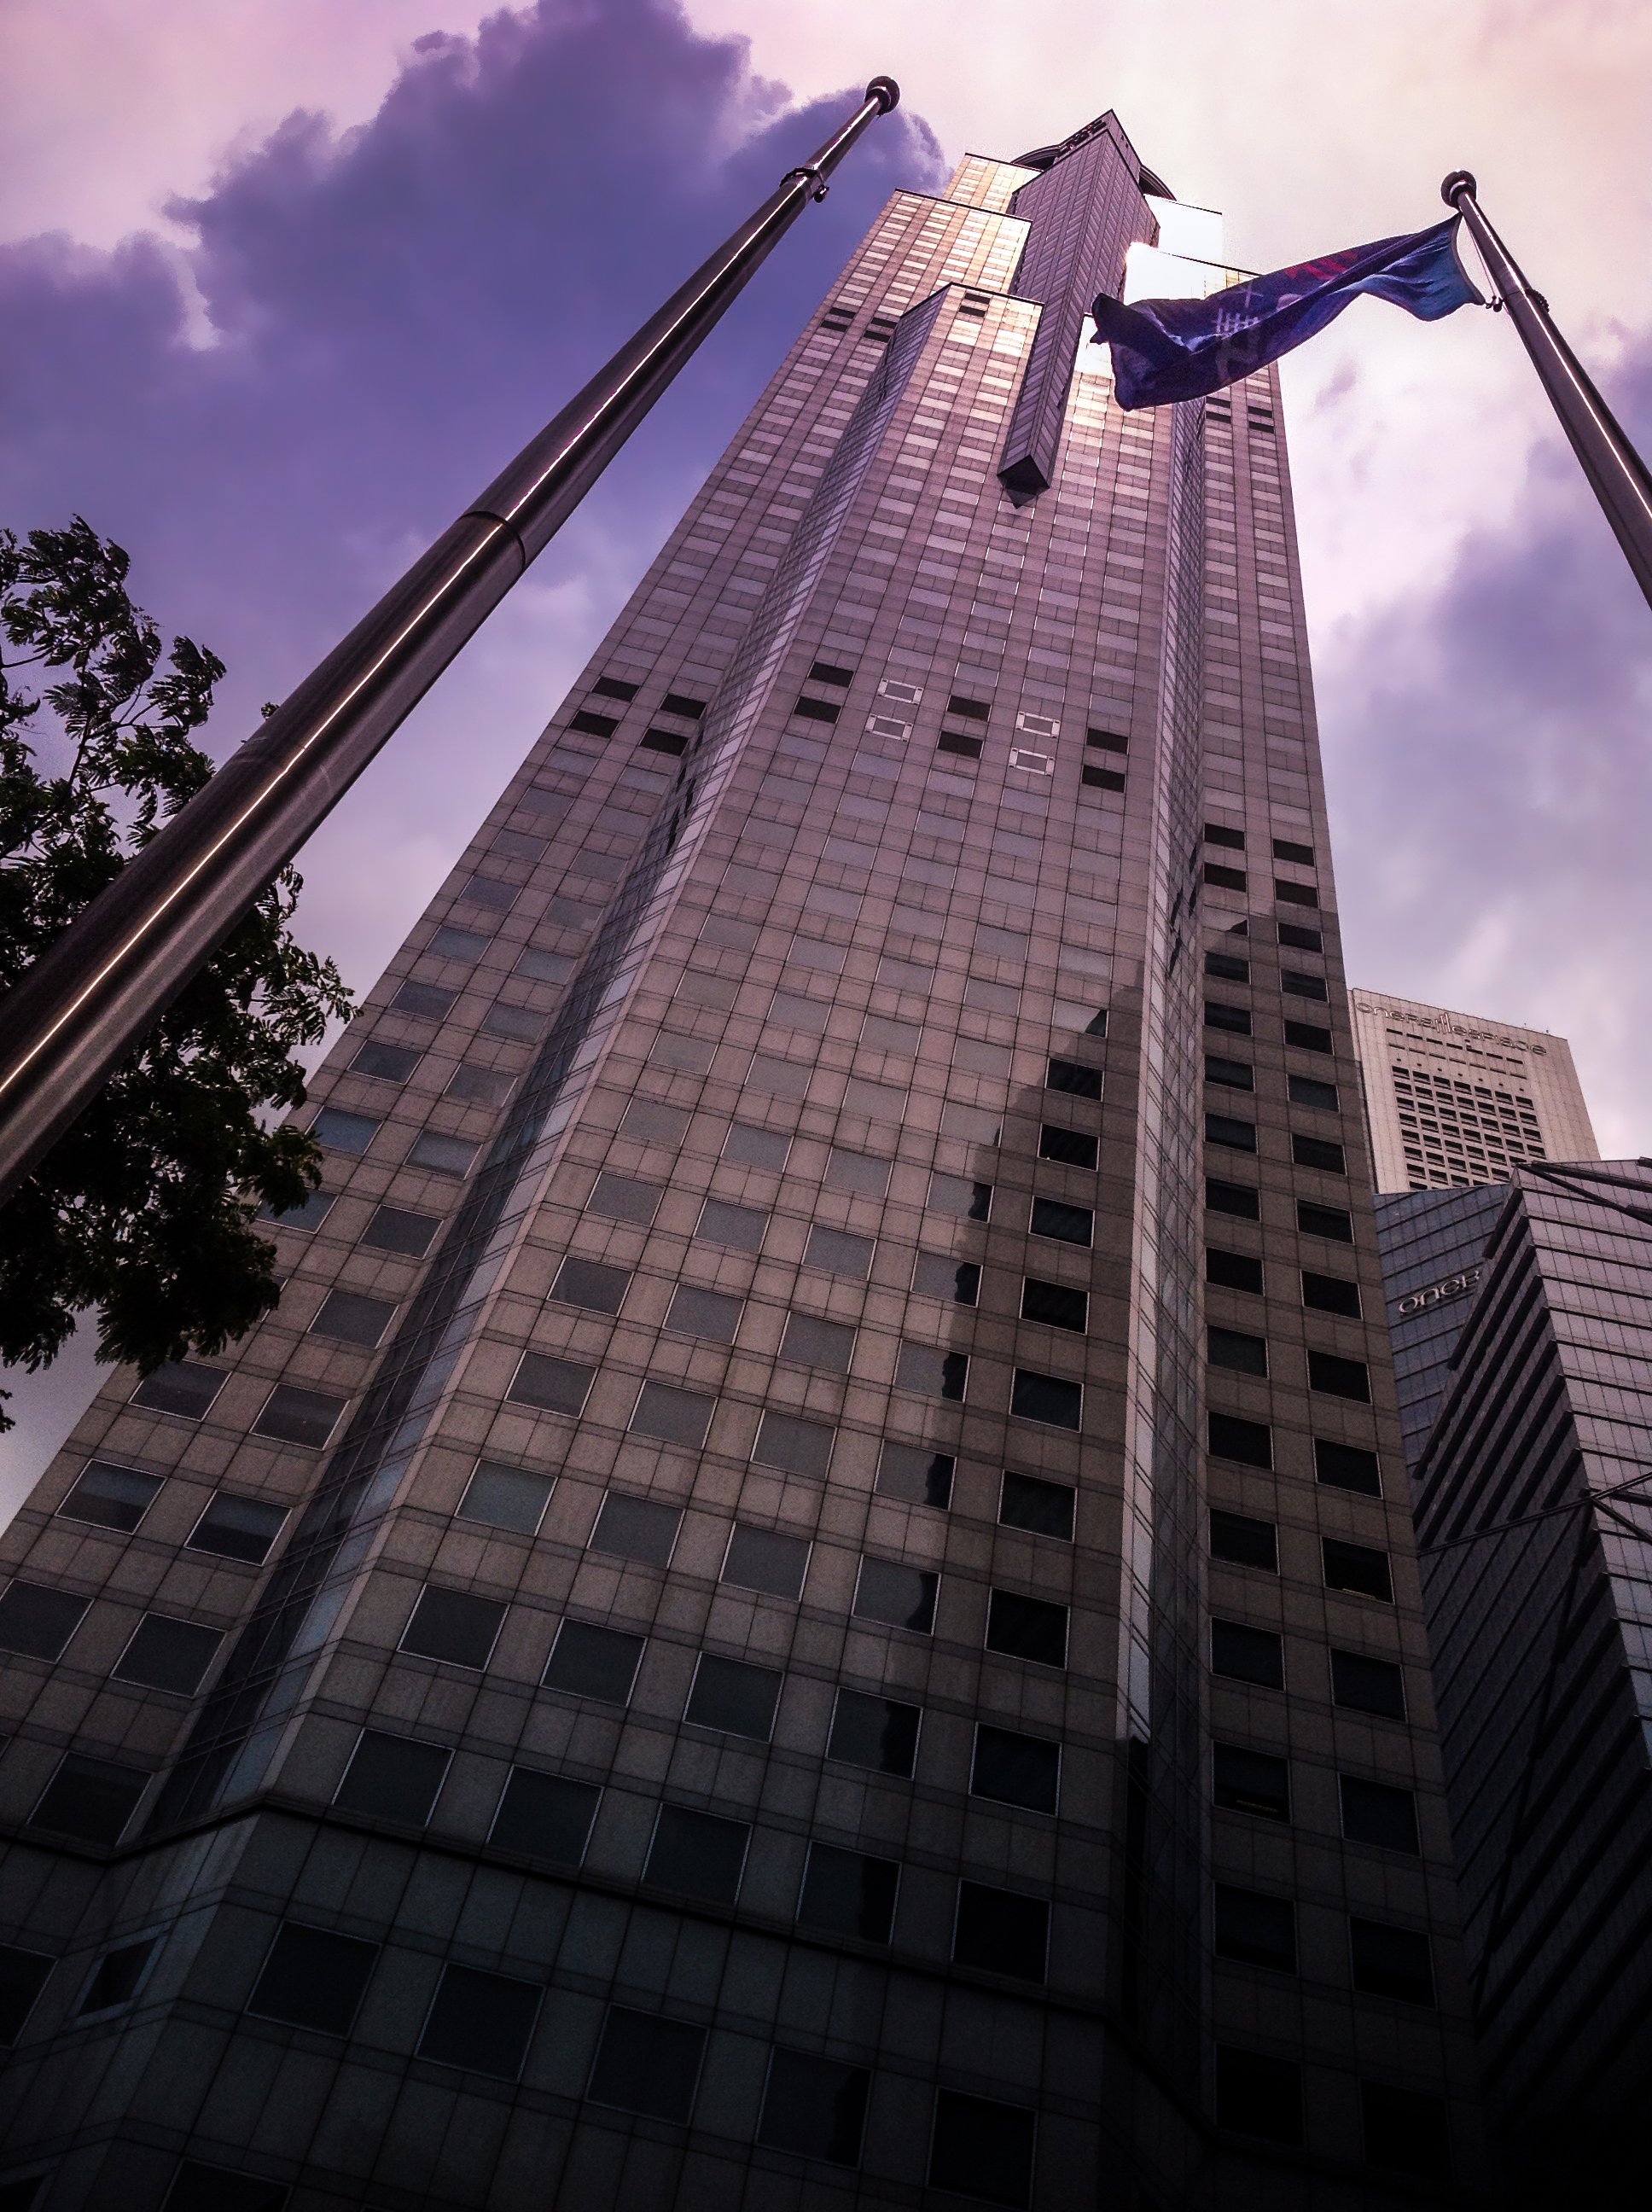
architecture, skyline, sunlight, town, roof, city, skyscraper, urban, cityscape, downtown, travel, line, reflection, plaza, asia, landmark, facade, business, tower block, district, bank, one, skyscrapers, buildings, united, singapore, shape, metropolis, overseas, uob, urban area, human settlement